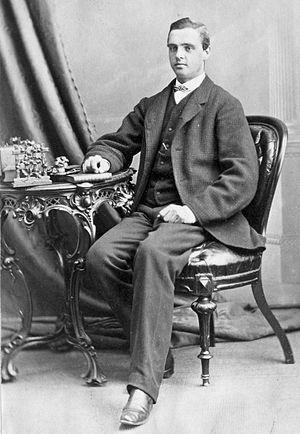
Henry Birks, né à Montréal, Québec le 30 novembre 1840, décédé à Montréal le 16 avril 1928, homme d'affaires canadien, orfèvre et bijoutier.
Henry Birks, né à Montréal, Canada le 30 novembre 1840 et décédé à Montréal le 16 avril 1928, était un homme d'affaires canadien, orfèvre et bijoutier.